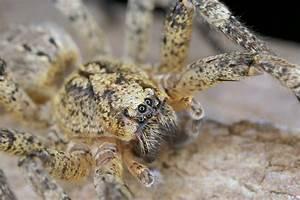
spider